Richard Butler (publisher)

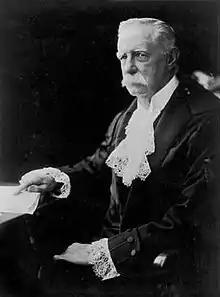

Richard Butler (born 11 November 1834 at Coteau du Lac, Lower Canada - 16 March 1925) was an editor, publisher, journalist and U.S. vice-consul in Hamilton, Ontario.